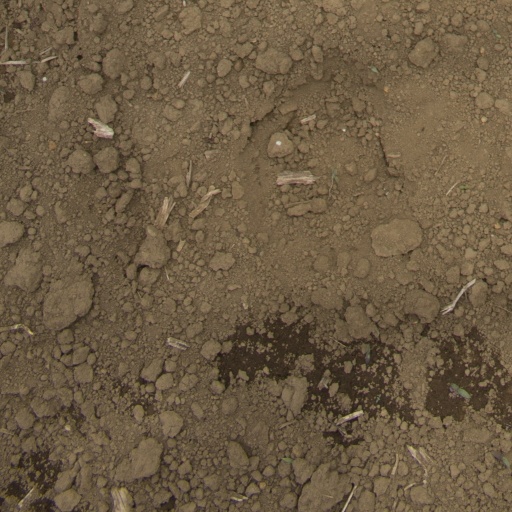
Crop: Jerusalem artichoke